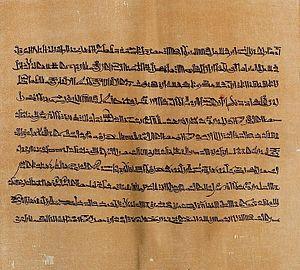
L'État pharaonique est l'ensemble des institutions en place en Égypte antique sous le pouvoir royal des pharaons, entre la fin de la Période prédynastique et la conquête du pays par Alexandre le Grand en -332. Durant ces trois millénaires, le pays a connu une organisation et des administrations cohérentes. Tirant sa légitimité des dieux, le pharaon est l'État à lui seul et en assure les fonctions essentielles. Il est l'administrateur principal du pays, le chef des armées, le seul législateur, le premier magistrat et le prêtre suprême. Il lui revient de choisir seul la politique à mener. Cependant, il délègue l'exécution de ses décisions à une cohorte de scribes, de conseillers et de fonctionnaires. Pour cela, il s'appuie sur une administration chapeautée par un ou plusieurs vizirs et divisée en diverses sections dont le Trésor, le Grenier, les Archives et les Travaux royaux. Au niveau local, le pays est découpé en provinces appelées nomes. Chacune d'elles est dirigée par un fonctionnaire désigné par le roi, le nomarque. À l'intérieur de ces nomes, des districts, des villes et villages sont eux aussi administrés par des représentants royaux.